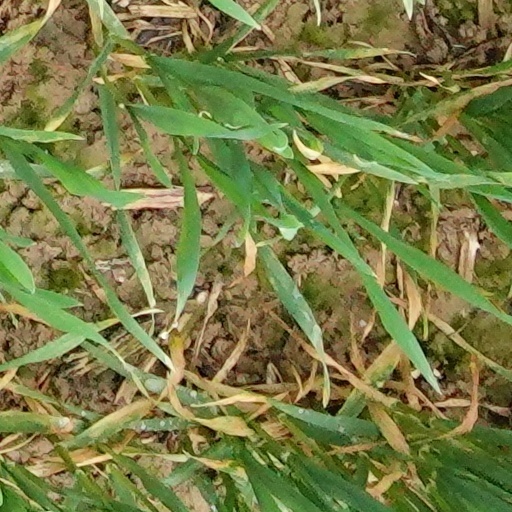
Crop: wheat